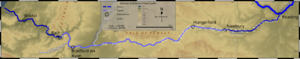
Le canal Kennet et Avon est un canal situé dans le sud de l'Angleterre. Le nom peut faire référence au tracé de l’originelle compagnie du canal Kennet & Avon, qui reliait la Kennet à Newbury à la rivière Avon à Bath, ou à la voie de navigation entre la Tamise à Reading et Floating Harbour à Bristol, y compris les voies fluviales aménagées navigations fluviales de la rivière Kennet entre Reading et Newbury et la rivière Avon, entre Bath et Bristol.